Vindicator (comics)

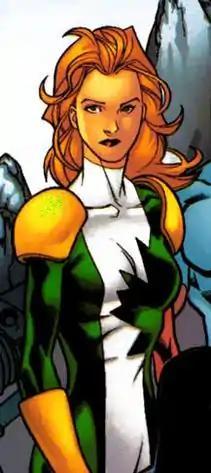
Vindicator. Art by Clayton Henry

Vindicator (Heather MacNeil Hudson) is a fictional superhero appearing in American comic books published by Marvel Comics. Following the apparent death of her husband James, Heather inherits his leadership of Alpha Flight and battle suit, taking on the codename Vindicator, a previous codename James used. Following James' return, she took her husband's mantle of Guardian while he used Vindicator for a time before the two switched back to their original codenames. After a long hiatus from Alpha Flight, Heather rejoins the team as the fourth Nemesis.